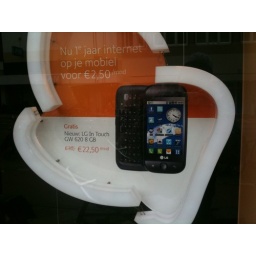
Layar in the shop window on the LG home screen